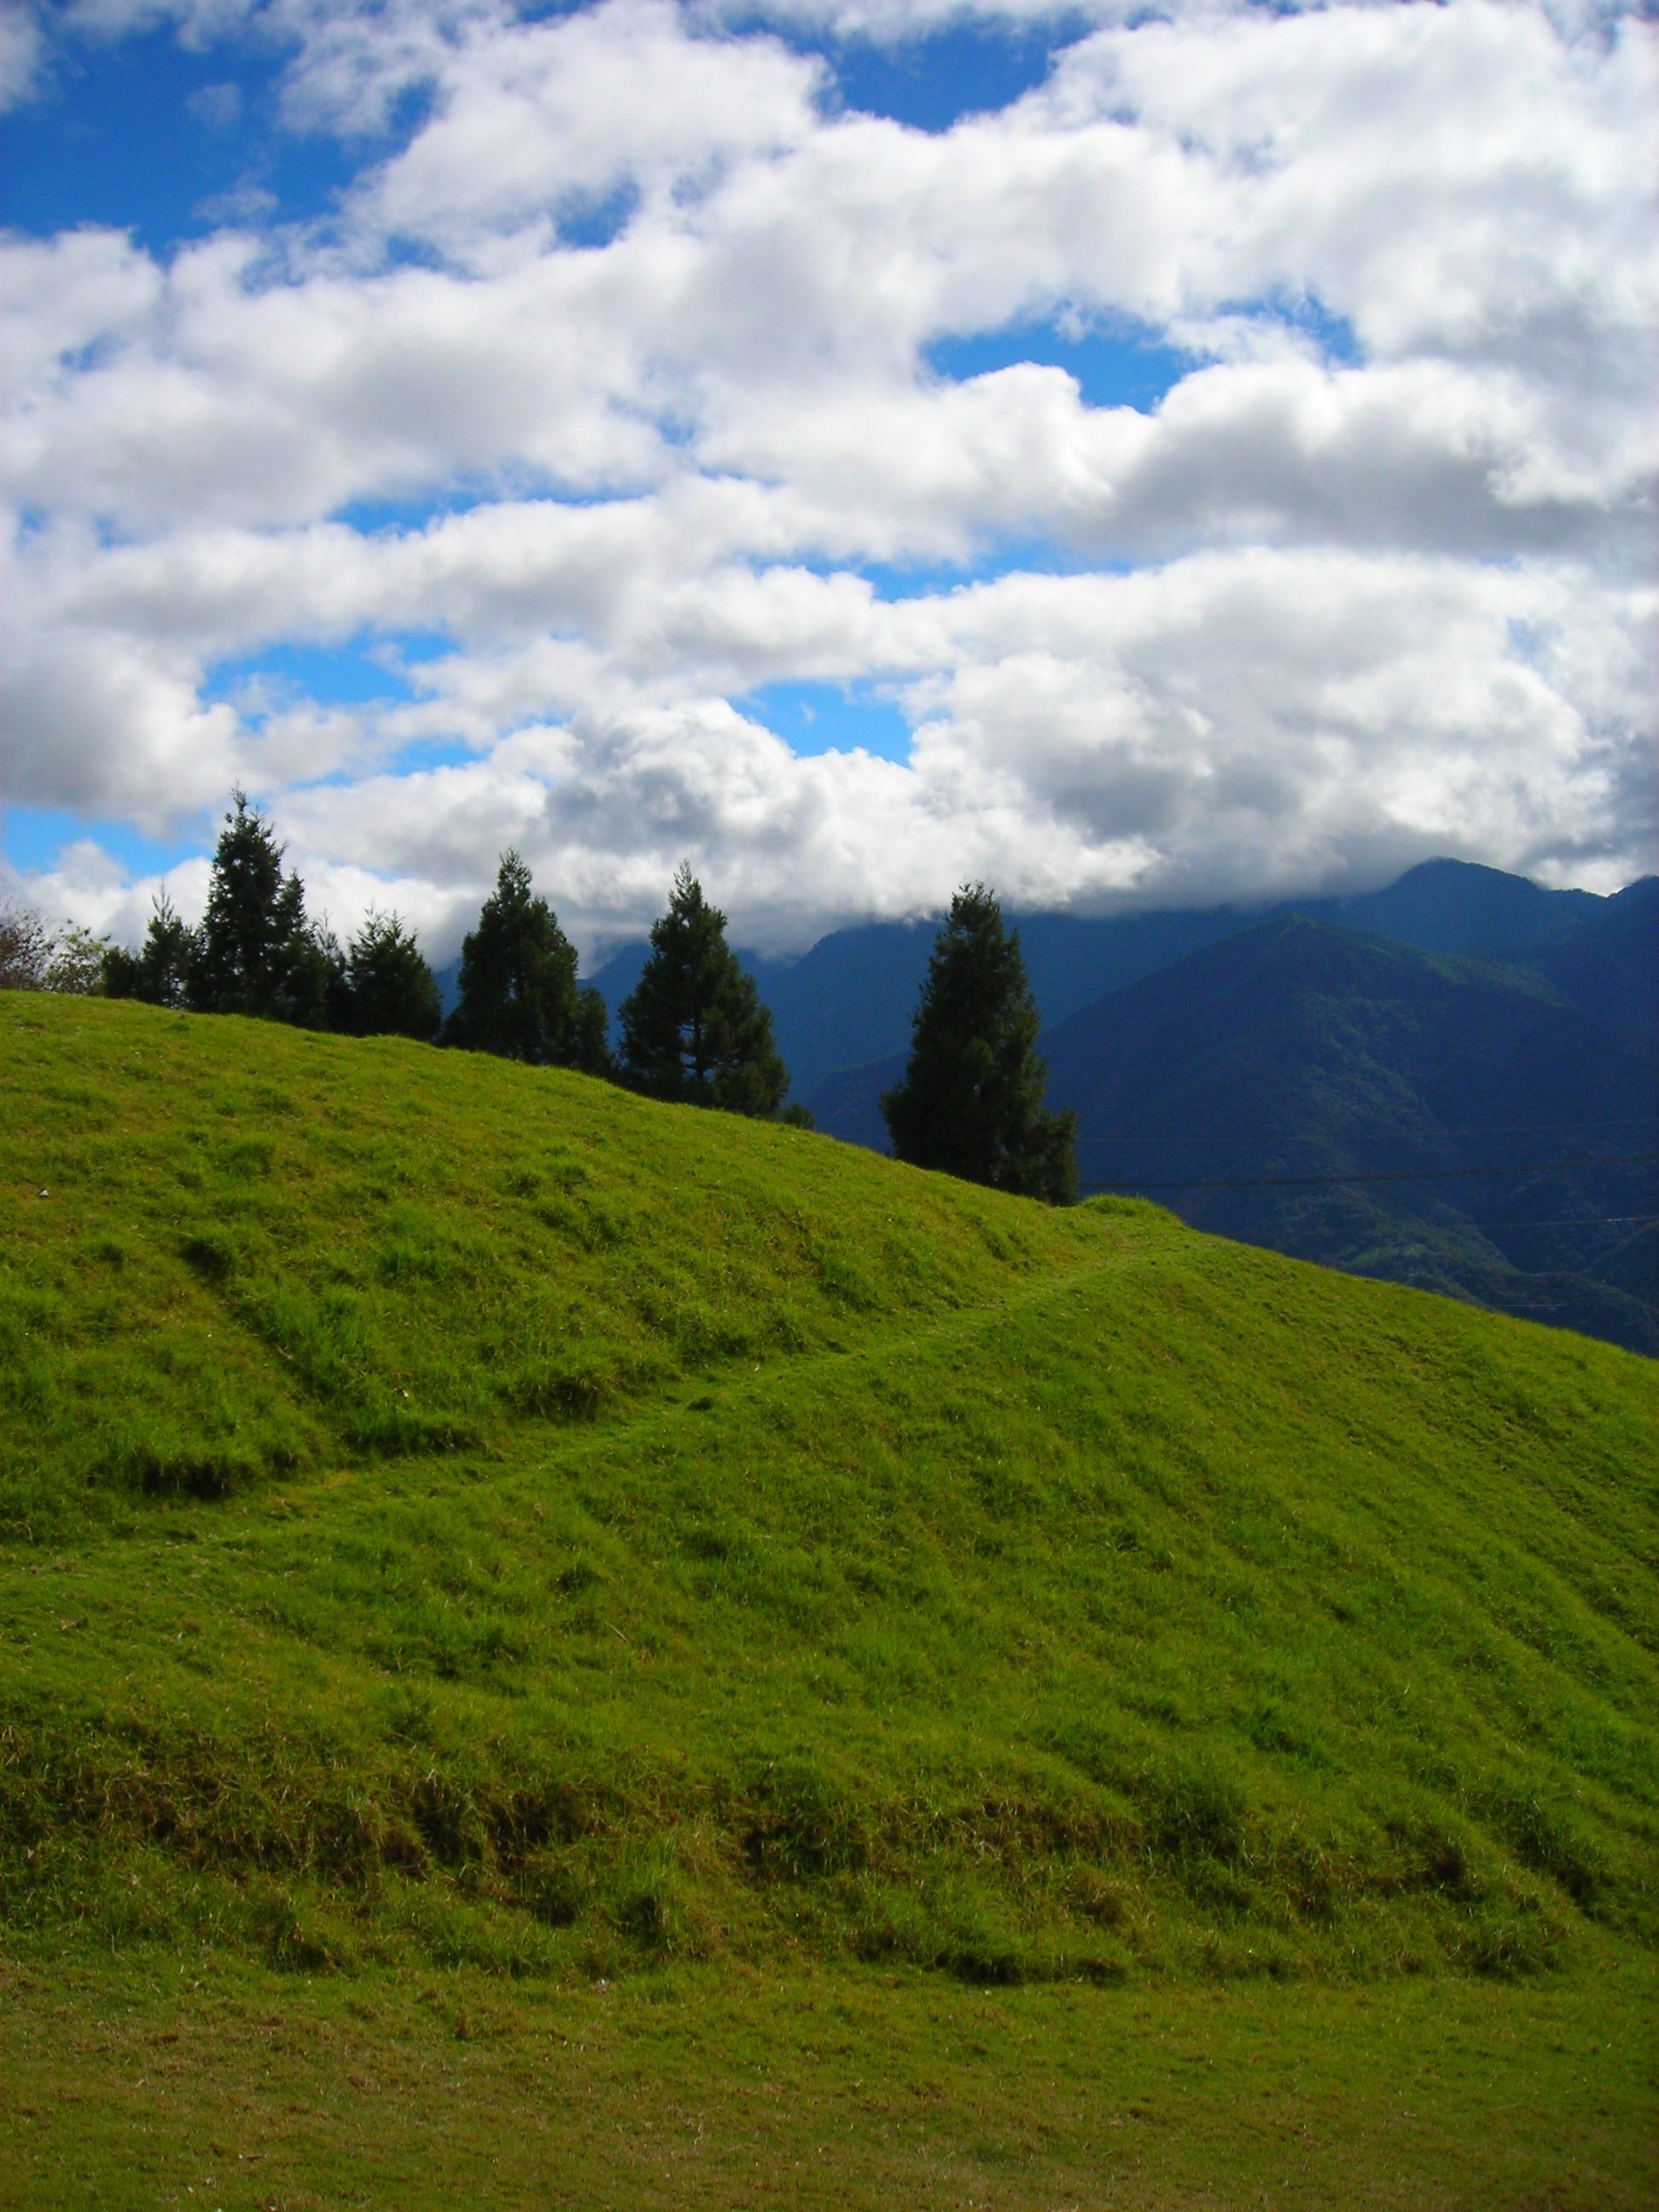
landscape, tree, nature, grass, horizon, wilderness, mountain, cloud, sky, field, meadow, prairie, hill, valley, mountain range, green, pasture, highland, ridge, plain, mountains, alps, grassland, plateau, fell, habitat, loch, ecosystem, rural area, landform, baiyun, natural environment, geographical feature, mountainous landforms, qingqingcaoyuan, small hill